Keyboard Variations in C major (Haydn)

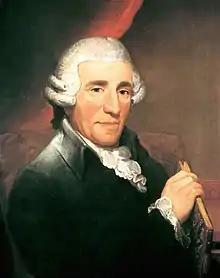
Joseph Haydn

The Keyboard Variations No. 5 in C major, Hob. XVII/5, is a set of Keyboard variations written by Joseph Haydn in 1790 and published by Artaria & Co. on February 9, 1791.